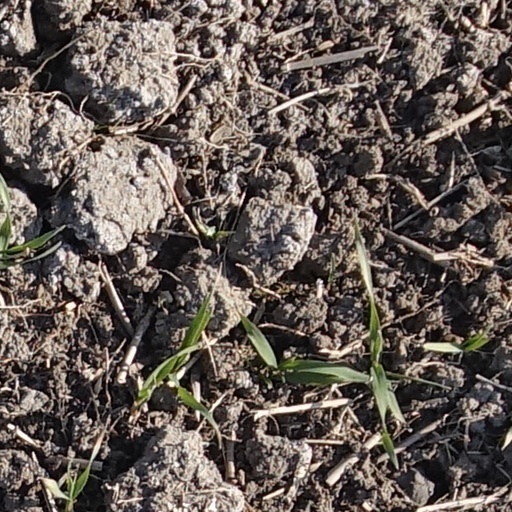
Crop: wheat